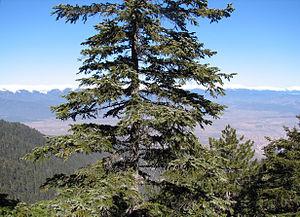
Abies x borisii-regis, appelé sapin de Bulgarie ou sapin du roi Boris, est une espèce d'arbre de la famille des Pinaceae. Ce taxon fait partie du groupe des sapins circum-méditérranéens et est surtout présent dans les montagnes des Balkans. A l’heure actuelle, ce sapin est considéré comme étant une espèce d’origine hybride. Cet arbre est souvent utilisé comme sapin de Noël et son bois peut être employé pour la construction ou la fabrication de matériaux.